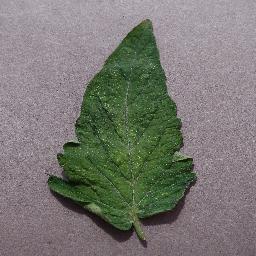
Label: Tomato___Spider_mites Two-spotted_spider_mite